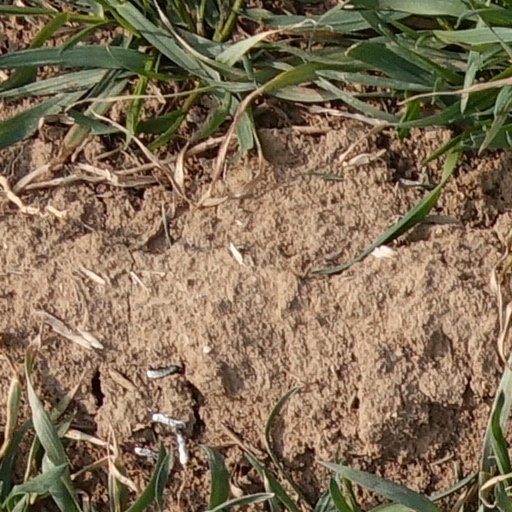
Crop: wheat